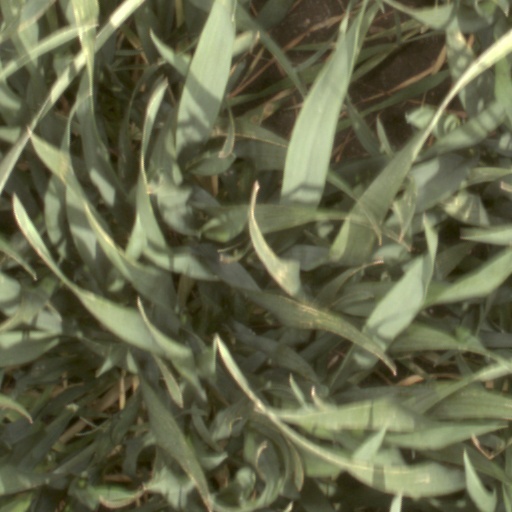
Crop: wheat